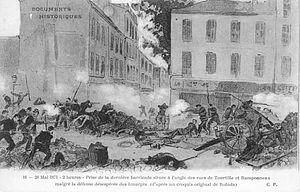
Carte postale de la série «
3 janvier : succès de l'armée du Nord à Bapaume. Le général Faidherbe n'exploite pas sa victoire.
La rue Ramponeau est une voie du 20ᵉ arrondissement de Paris située dans le quartier de Belleville.